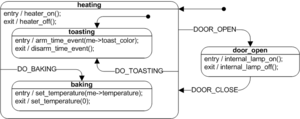
Un automate fini ou automate avec un nombre fini d'états est un modèle mathématique de calcul, utilisé dans de nombreuses circonstances, allant de la conception de programmes informatiques et de circuits en logique séquentielle aux applications dans des protocoles de communication, en passant par le contrôle des processus, la linguistique et même la biologie. Un automate fini est une construction mathématique abstraite, susceptible d'être dans un nombre fini d'états, mais étant un moment donné dans un seul état à la fois ; l'état dans lequel il se trouve alors est appelé l'« état courant ». Le passage d'un état à un autre est activé par un événement ou une condition ; ce passage est appelé une « transition ». Un automate particulier est défini par l'ensemble de ses états et l'ensemble de ses transitions.